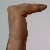
The image shows a hand gesture representing a space in Indian Sign Language.